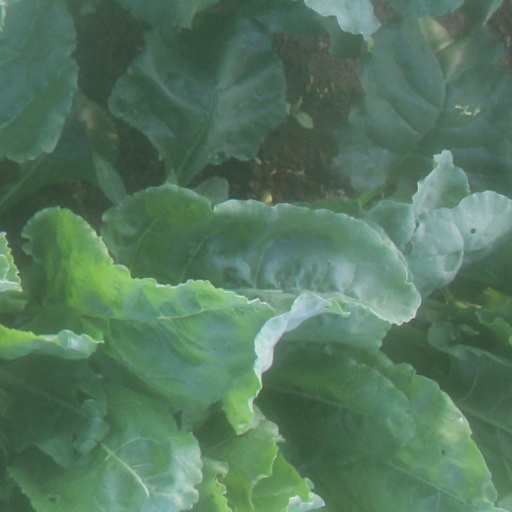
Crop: sugar beet